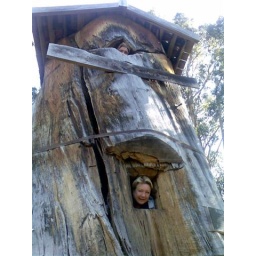
Mum in a tree house